Molecular ecology

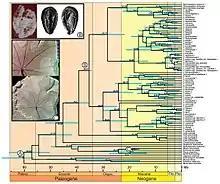

Exploration of fungal diversity "in situ" has also benefited from next-generation DNA sequencing technologies. The use of high-throughput sequencing techniques has been widely adopted by the fungal ecology community since the first publication of their use in the field in 2009. Similar to the exploration of bacterial diversity, these techniques have allowed high-resolution studies of fundamental questions in fungal ecology such as phylogeography, fungal diversity in forest soils, stratification of fungal communities in soil horizons, and fungal succession on decomposing plant litter.